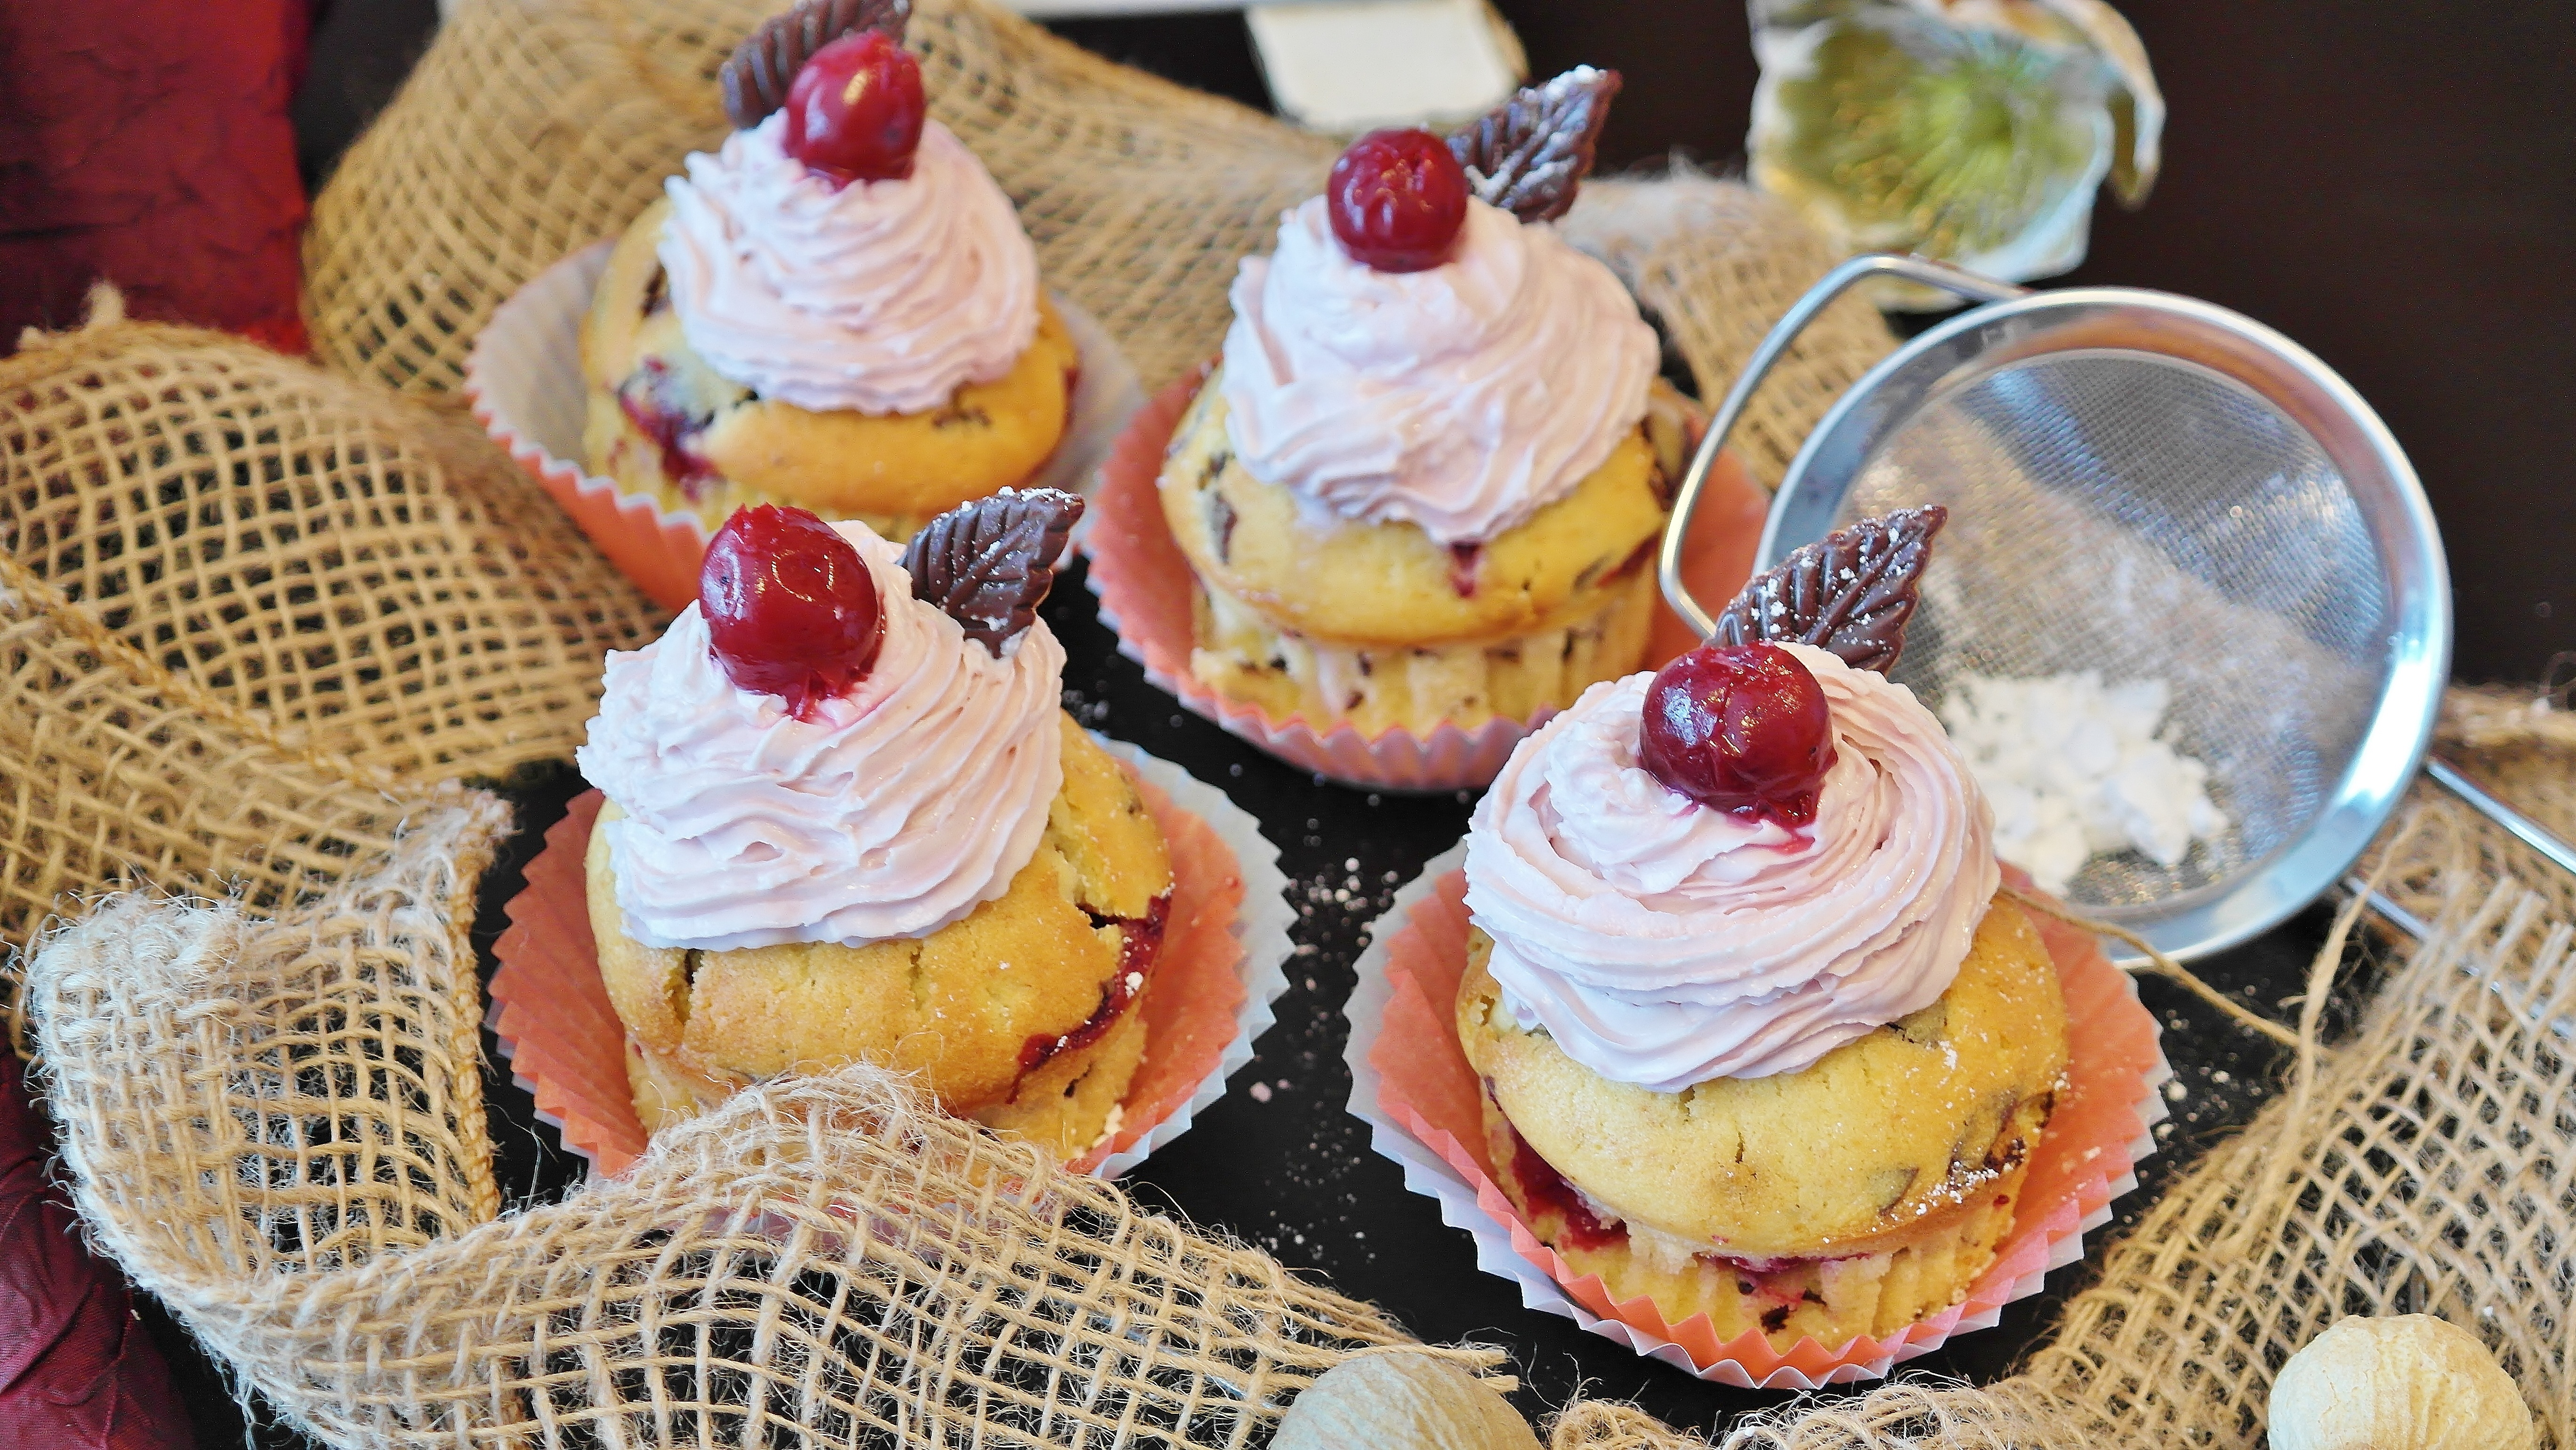
fruit, sweet, food, craft, cupcake, baking, dessert, eat, cream, delicious, cake, dairy product, preparation, dough, egg, butter, muffin, calories, sweet dish, bake, pastries, whipped cream, sugar, icing, candy, tart, sweetness, ingredients, flour, form, flavor, coffee party, toppings, mascarpone, buttercream, confiserie, cake decorations, frozen dessert